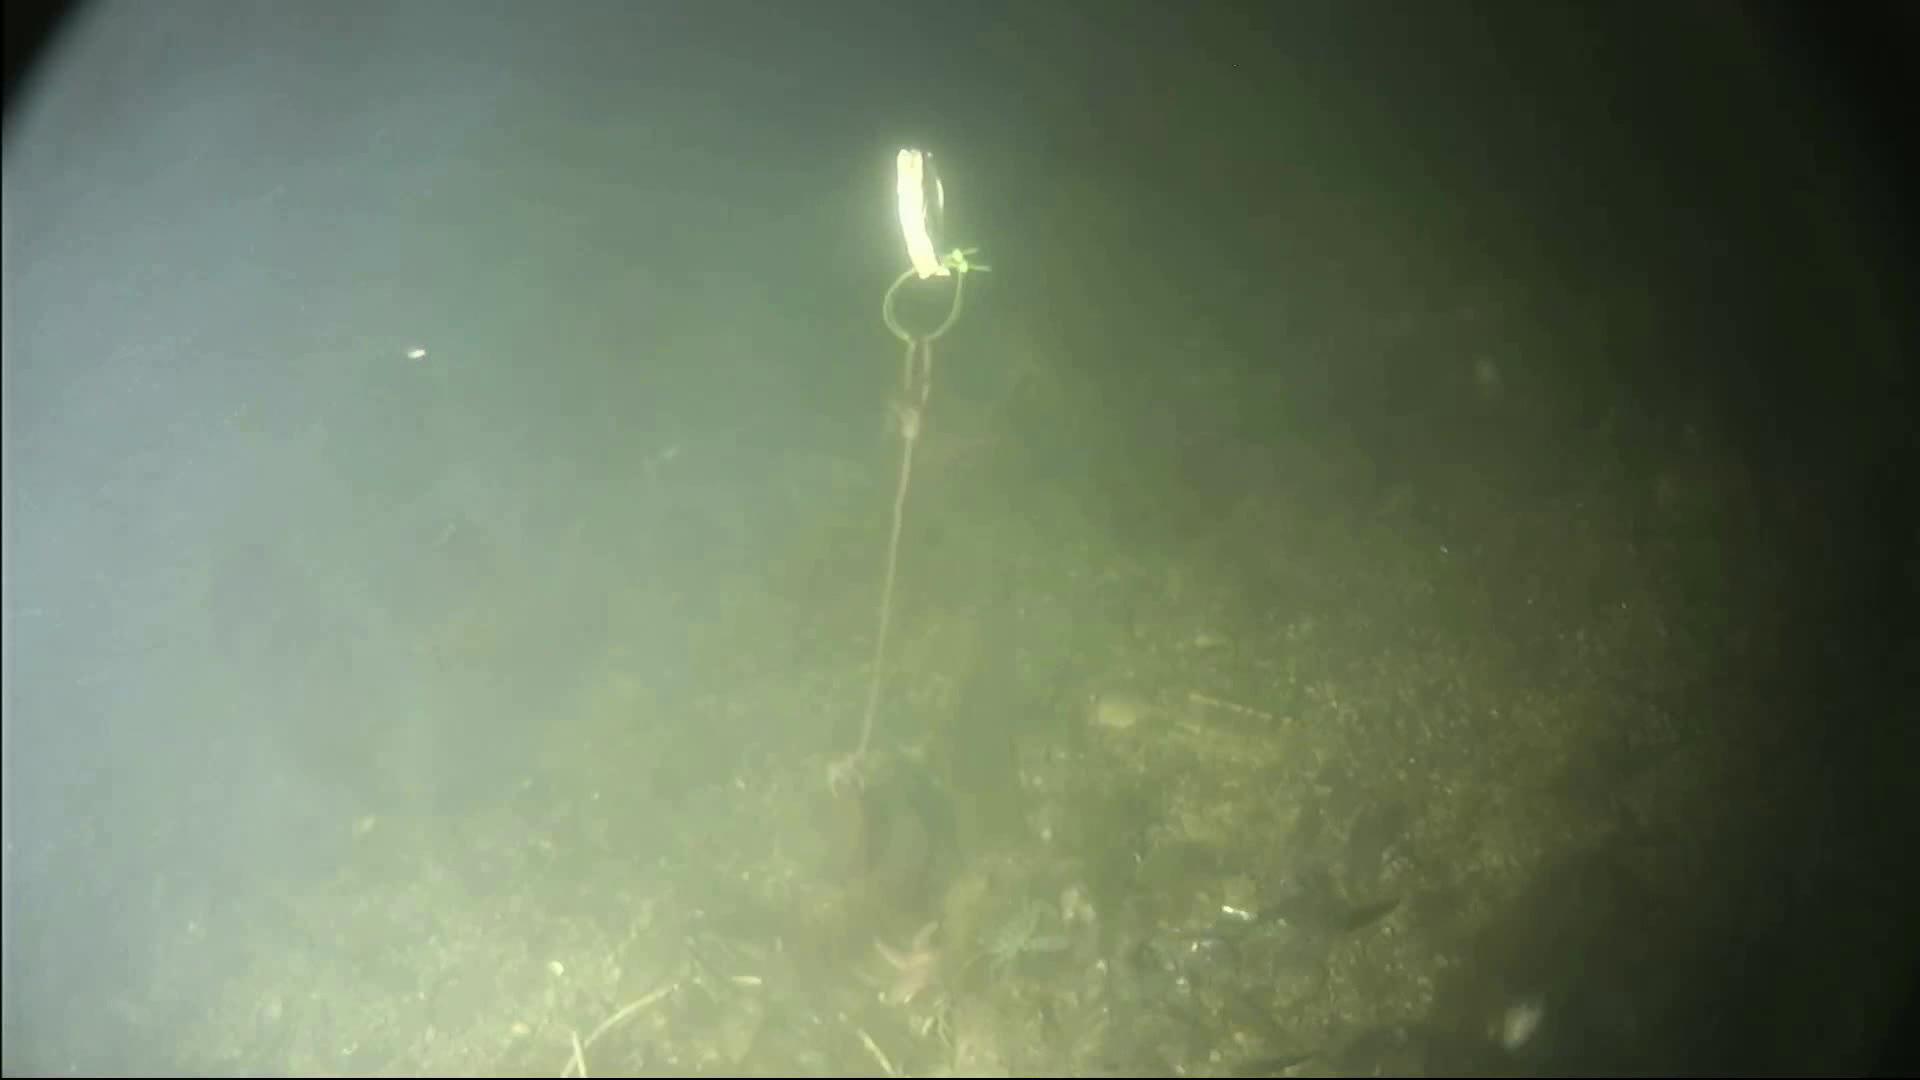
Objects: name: starfish
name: crab
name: small_fish